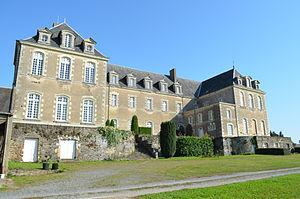
Abbaye Notre-Dame de Melleray - La Meilleraye-de-Bretagne (Loire-Atlantique) This building is en partie classé, en partie inscrit au titre des Monuments Historiques. It is indexed in the Base Mérimée, a database of architectural heritage maintained by the French Ministry of Culture,
Cet article recense les monuments historiques en Loire-Atlantique, en France, répertoriés sur la base Mérimée.